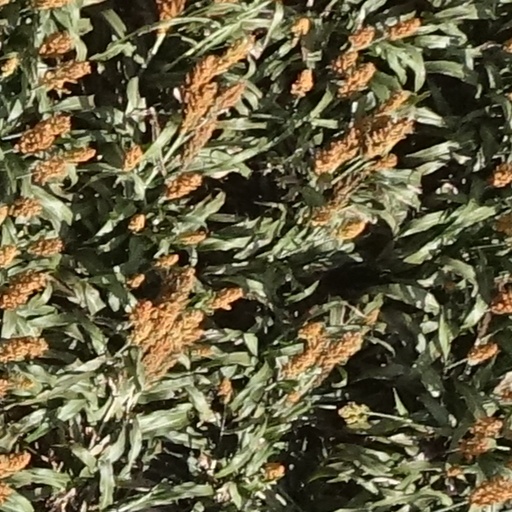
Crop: sorghum